Laura Bettinson

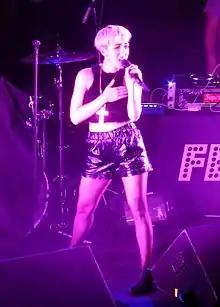
Bettinson performing in 2014

Laura Bettinson (born 20 September 1987), also known by her stage names Femme and Lau.ra, is an English singer, songwriter, producer and DJ. She started writing music at 16, gigging around the Midlands area before moving to London to study Bmus Popular Music at Goldsmiths, University of London.